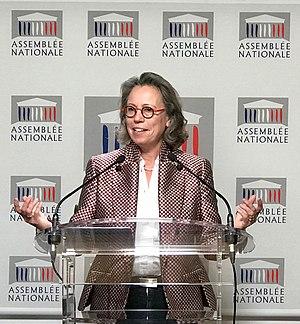
Sabine THILLAYE, à l'Assemblée nationale
Sabine Thillaye, née le 18 mai 1959 à Remscheid, est une femme politique franco-allemande.
L'Assemblée parlementaire franco-allemande est une institution binationale entre la France et l'Allemagne. L’Assemblée est chargée de veiller à la mise en œuvre des dispositions du traité d'Aix-la-Chapelle, d'élaborer des propositions notamment sur les enjeux transfrontaliers, et de promouvoir la mise en œuvre conjointe des directives de l’Union européenne.
Cet article dresse, par ordre alphabétique, la liste des 577 députés français de la XVᵉ législature de la Cinquième République, ouverte le 21 juin 2017.